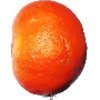
Label: Clementine 1